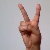
The image shows a hand gesture representing the letter 'V' in Indian Sign Language.